Question: Please indicate a possible affordance area of the bench that can be used for sitting on
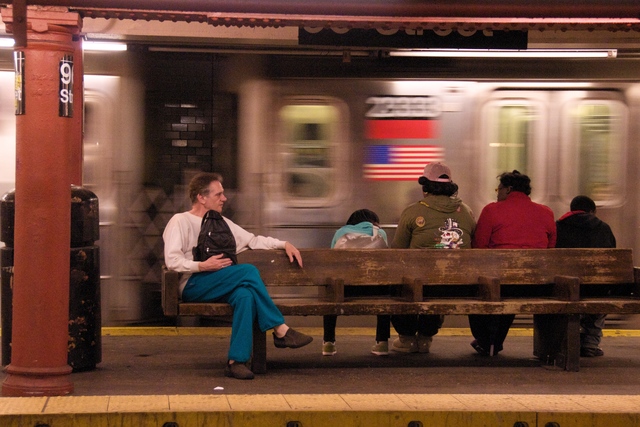
Answer: [174.035, 293.442, 634.57, 316.209]